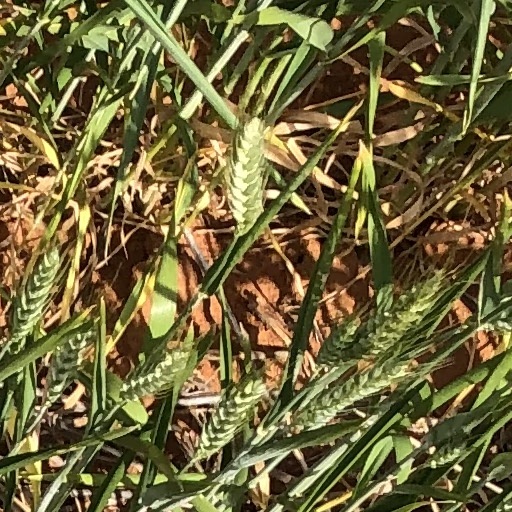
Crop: wheat